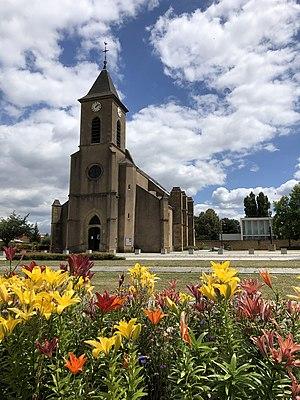
Eglise paroissiale de Bousse
Bousse est une commune française située dans le département de la Moselle en région Grand Est.